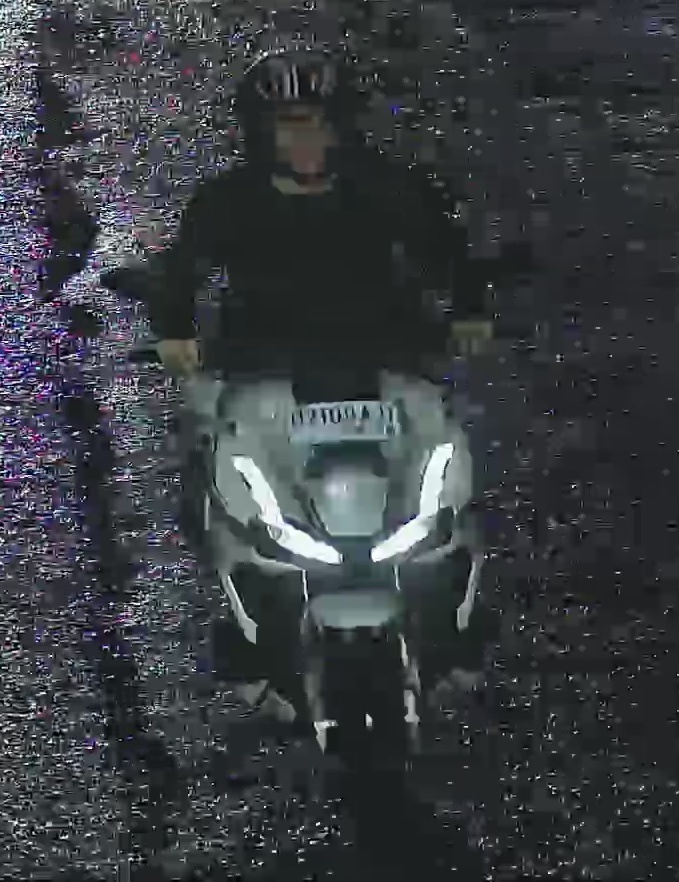
person-with-helmet: 1
person-without-helmet: 0